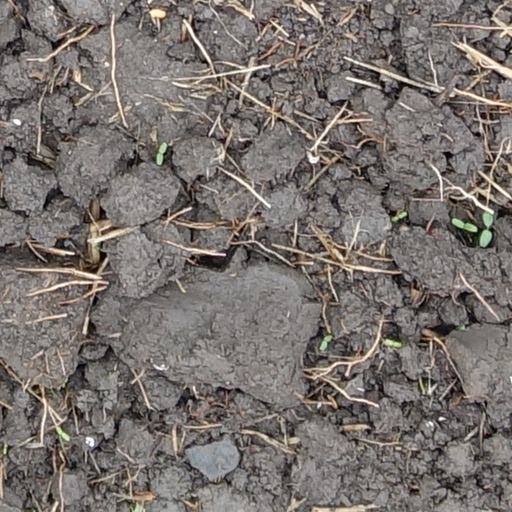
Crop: wheat